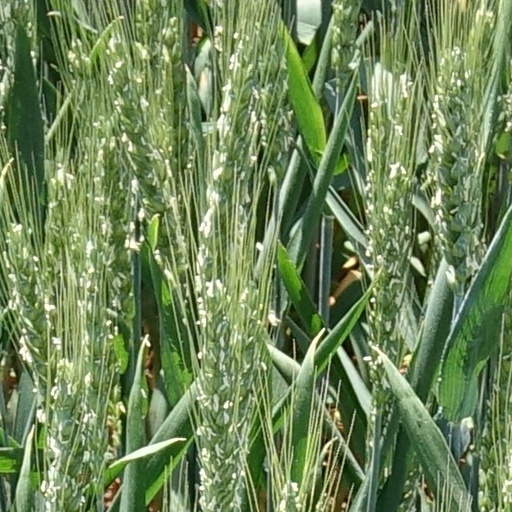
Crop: wheat